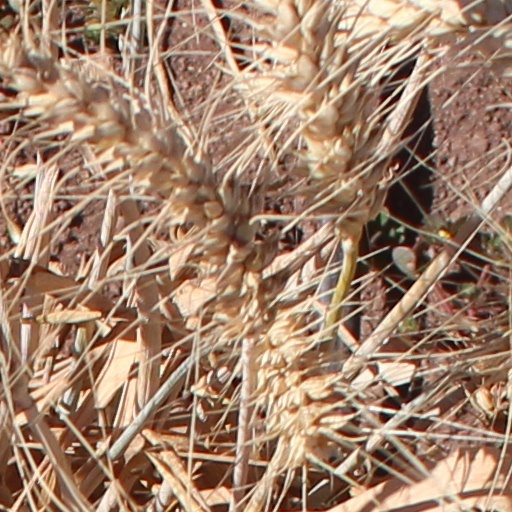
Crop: wheat